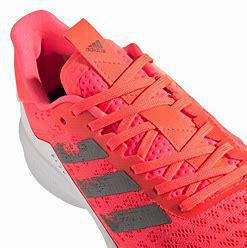
Brand: Adidas
Model: SL20